Survivor (Destiny's Child album)

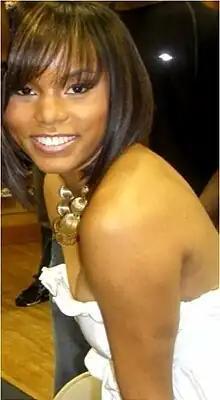
LeToya Luckett (pictured) and LaTavia Roberson filed their second lawsuit against Destiny's Child in response to the lyrical content of "Survivor", which they perceived as a violation of a prior agreement.

"Survivor" was the subject of several controversies, albeit less than its predecessor "The Writing's on the Wall" (1999). Rob Fusari, who wrote "Bootylicious", recalled a dispute with Destiny's Child's manager and Beyoncé's father Mathew Knowles over the song's conception. In an interview with Barbara Walters, Beyoncé had discussed how she came up with the idea for the song herself. Upon seeing that, Fusari called Knowles, describing the conversation: